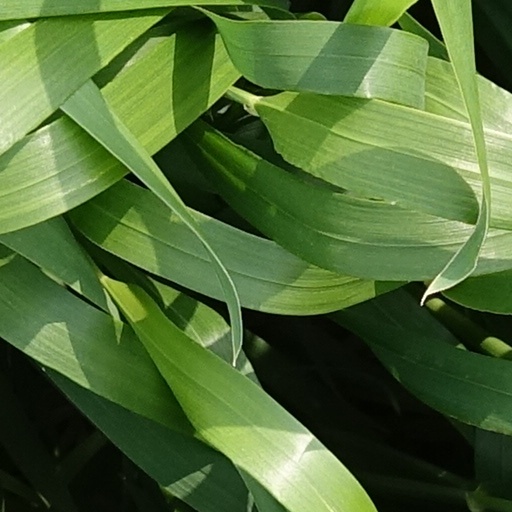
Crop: wheat